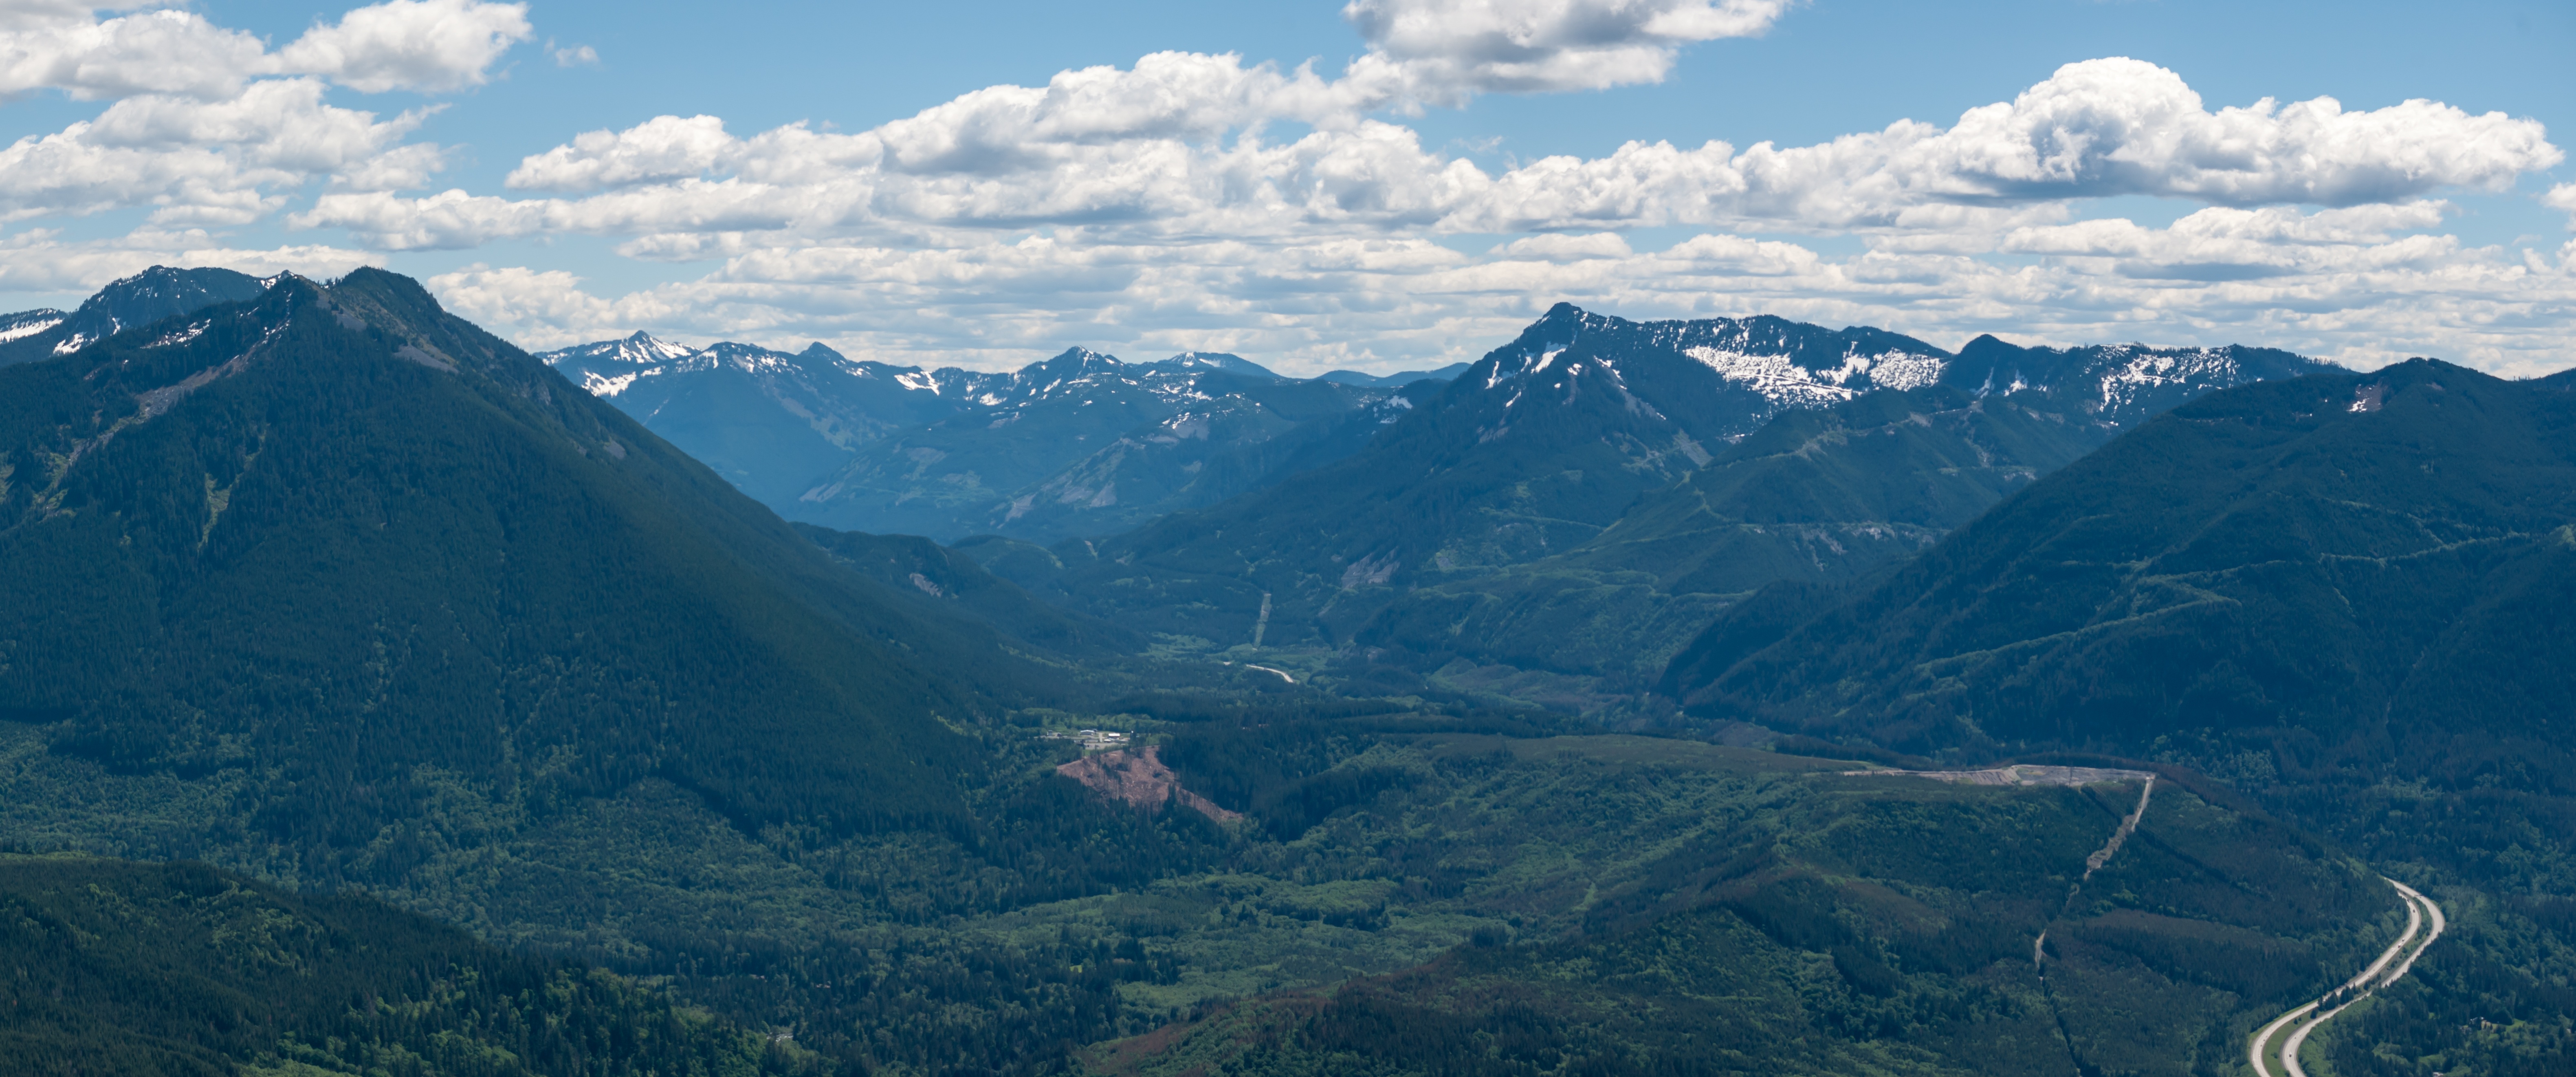
landscape, nature, mountain, hill, valley, mountain range, ridge, summit, alps, plateau, fell, landform, aerial photography, mountain pass, geographical feature, mountainous landforms